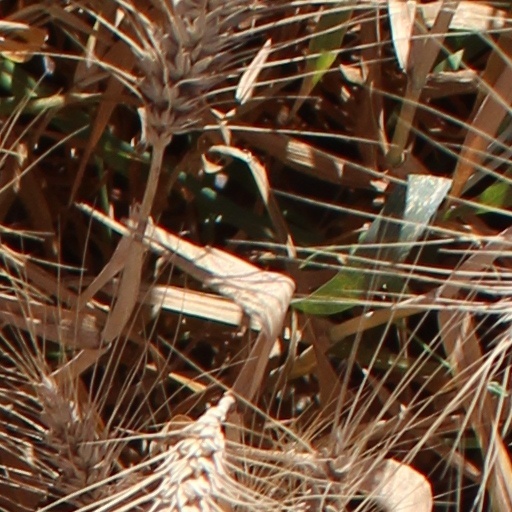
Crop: wheat